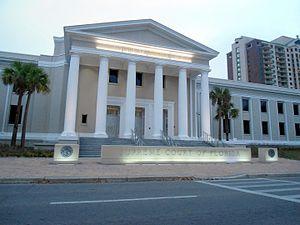
La Floride est un État américain situé dans le sud-est des États-Unis, sur la côte dite du Golfe. Elle est bordée à l’ouest par le golfe du Mexique, au nord par l'Alabama et la Géorgie et à l’est par l’océan Atlantique. Avec plus de 21 millions d'habitants en 2019, il s'agit du troisième État le plus peuplé du pays. Avec une superficie de 170 451 km², la Floride se classe au 22ᵉ rang des États américains. Sa capitale politique est Tallahassee, mais l'agglomération la plus peuplée est Miami, qui compte plus de 6,1 millions d'habitants.